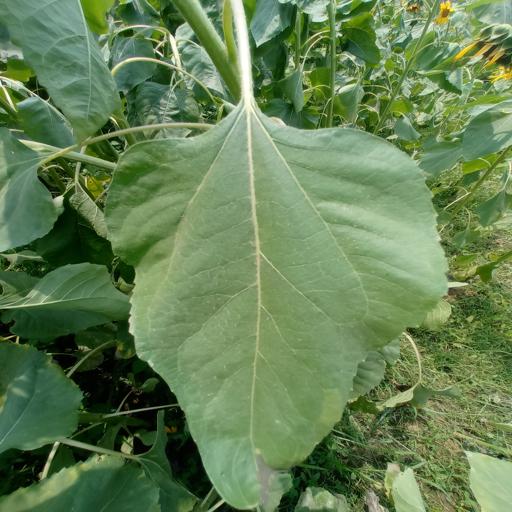
Label: Fresh_leaf